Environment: real
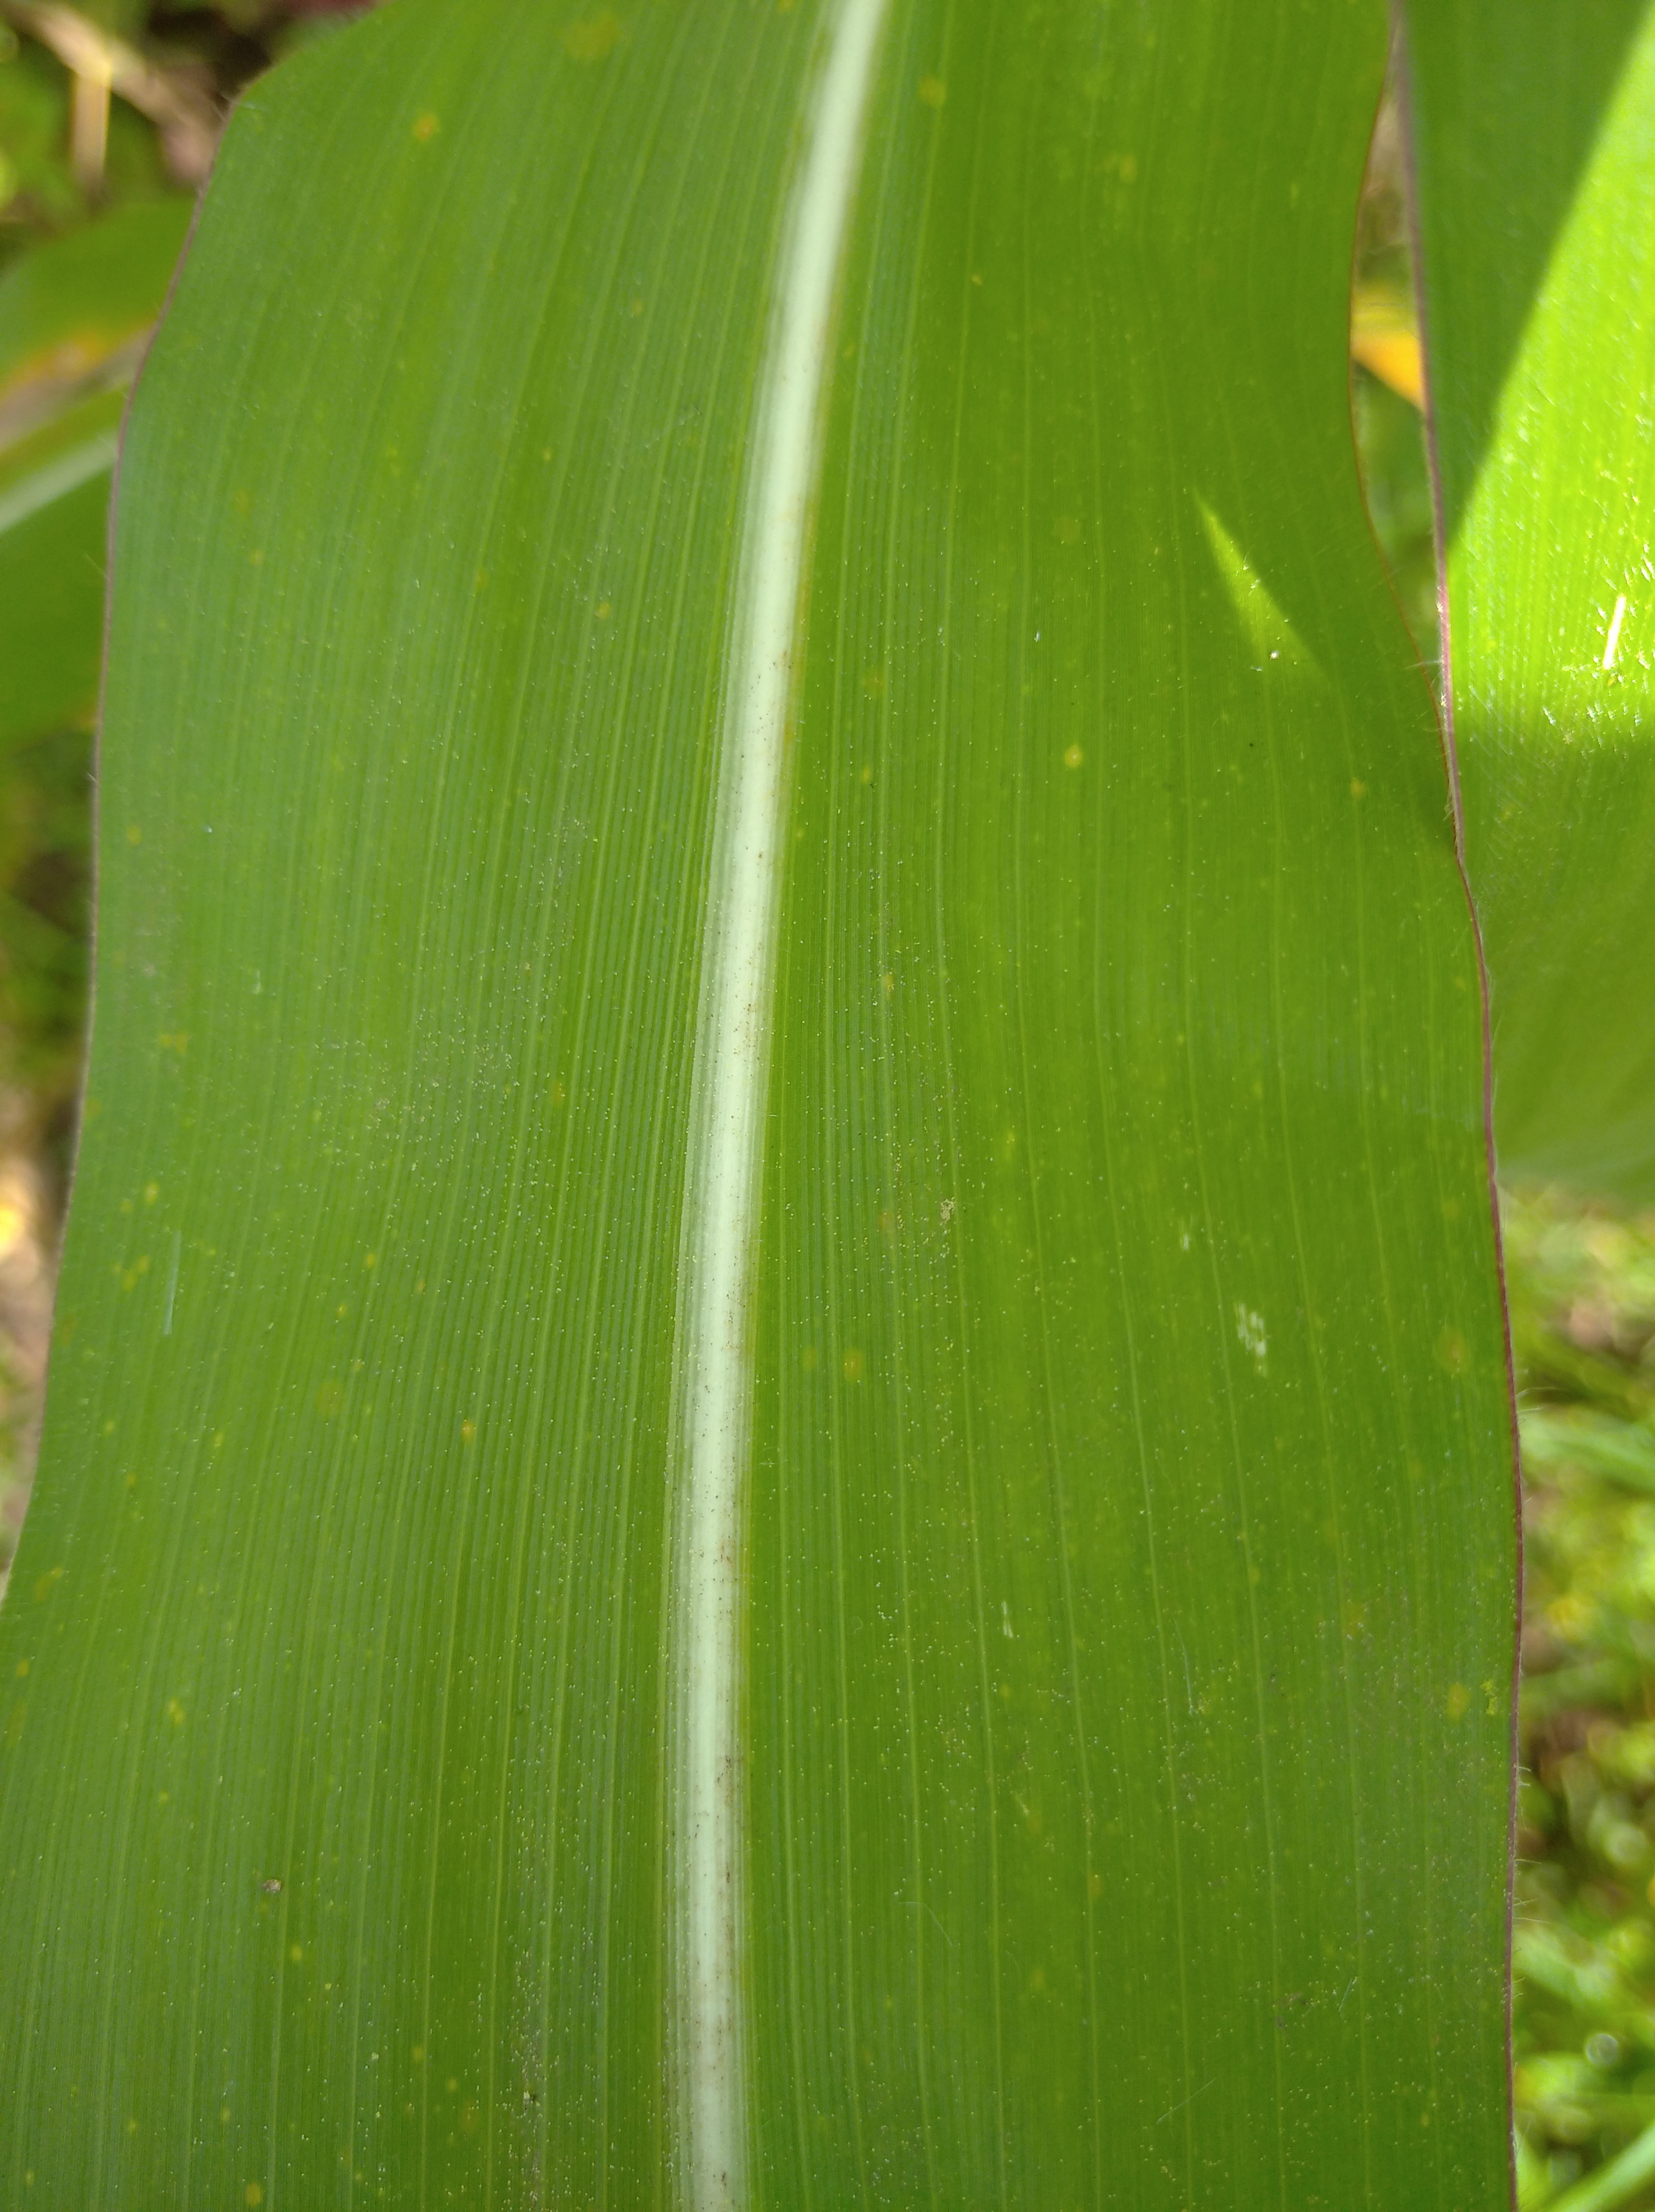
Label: healthy